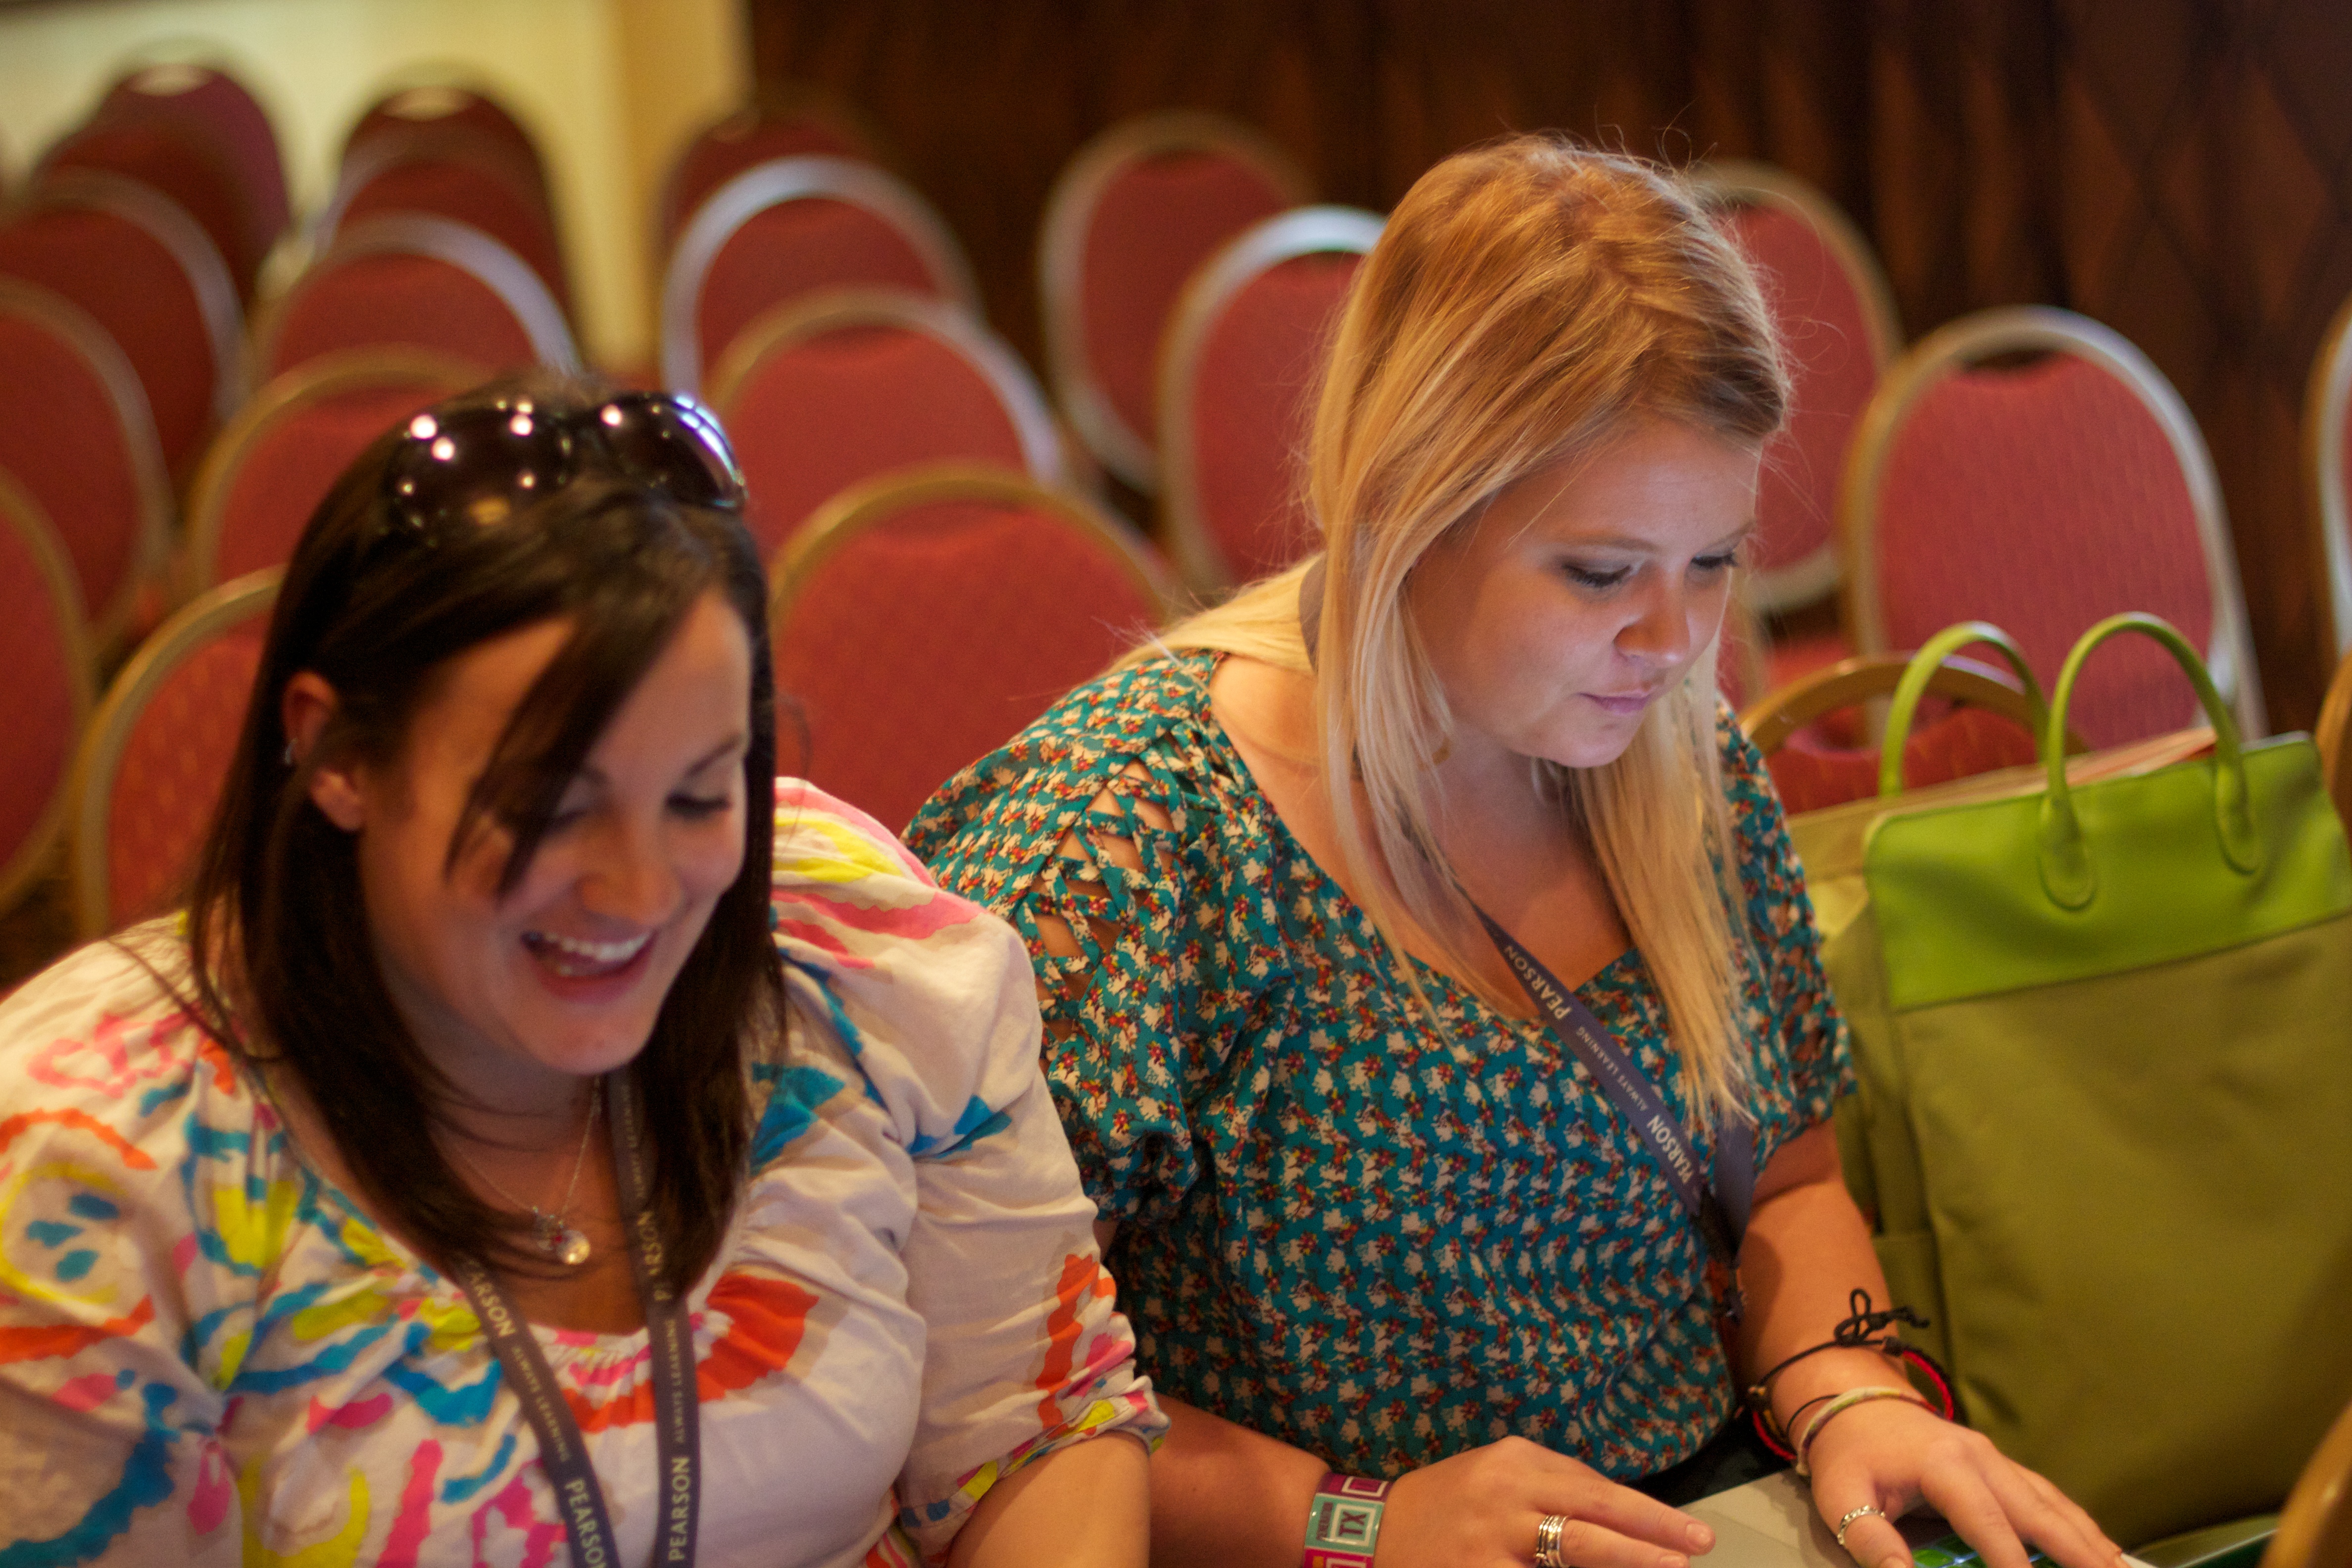
people, child, party, birthday, storybox, sxswedu